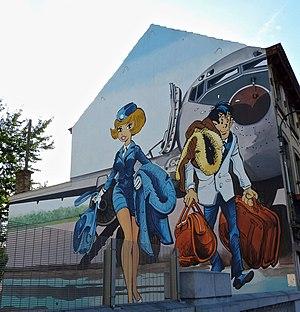
Natacha est une série de bande dessinée franco-belge créée par Gos et François Walthéry, publiée à compter de 1970 dans Spirou et éditée en album depuis 1971 par les éditions Dupuis puis par Marsu Productions et à nouveau Dupuis après le rachat de Marsu Productions par le groupe Média participations auquel appartient également les éditions Dupuis. Elle a été poursuivie par François Walthéry avec de nombreux autres scénaristes.